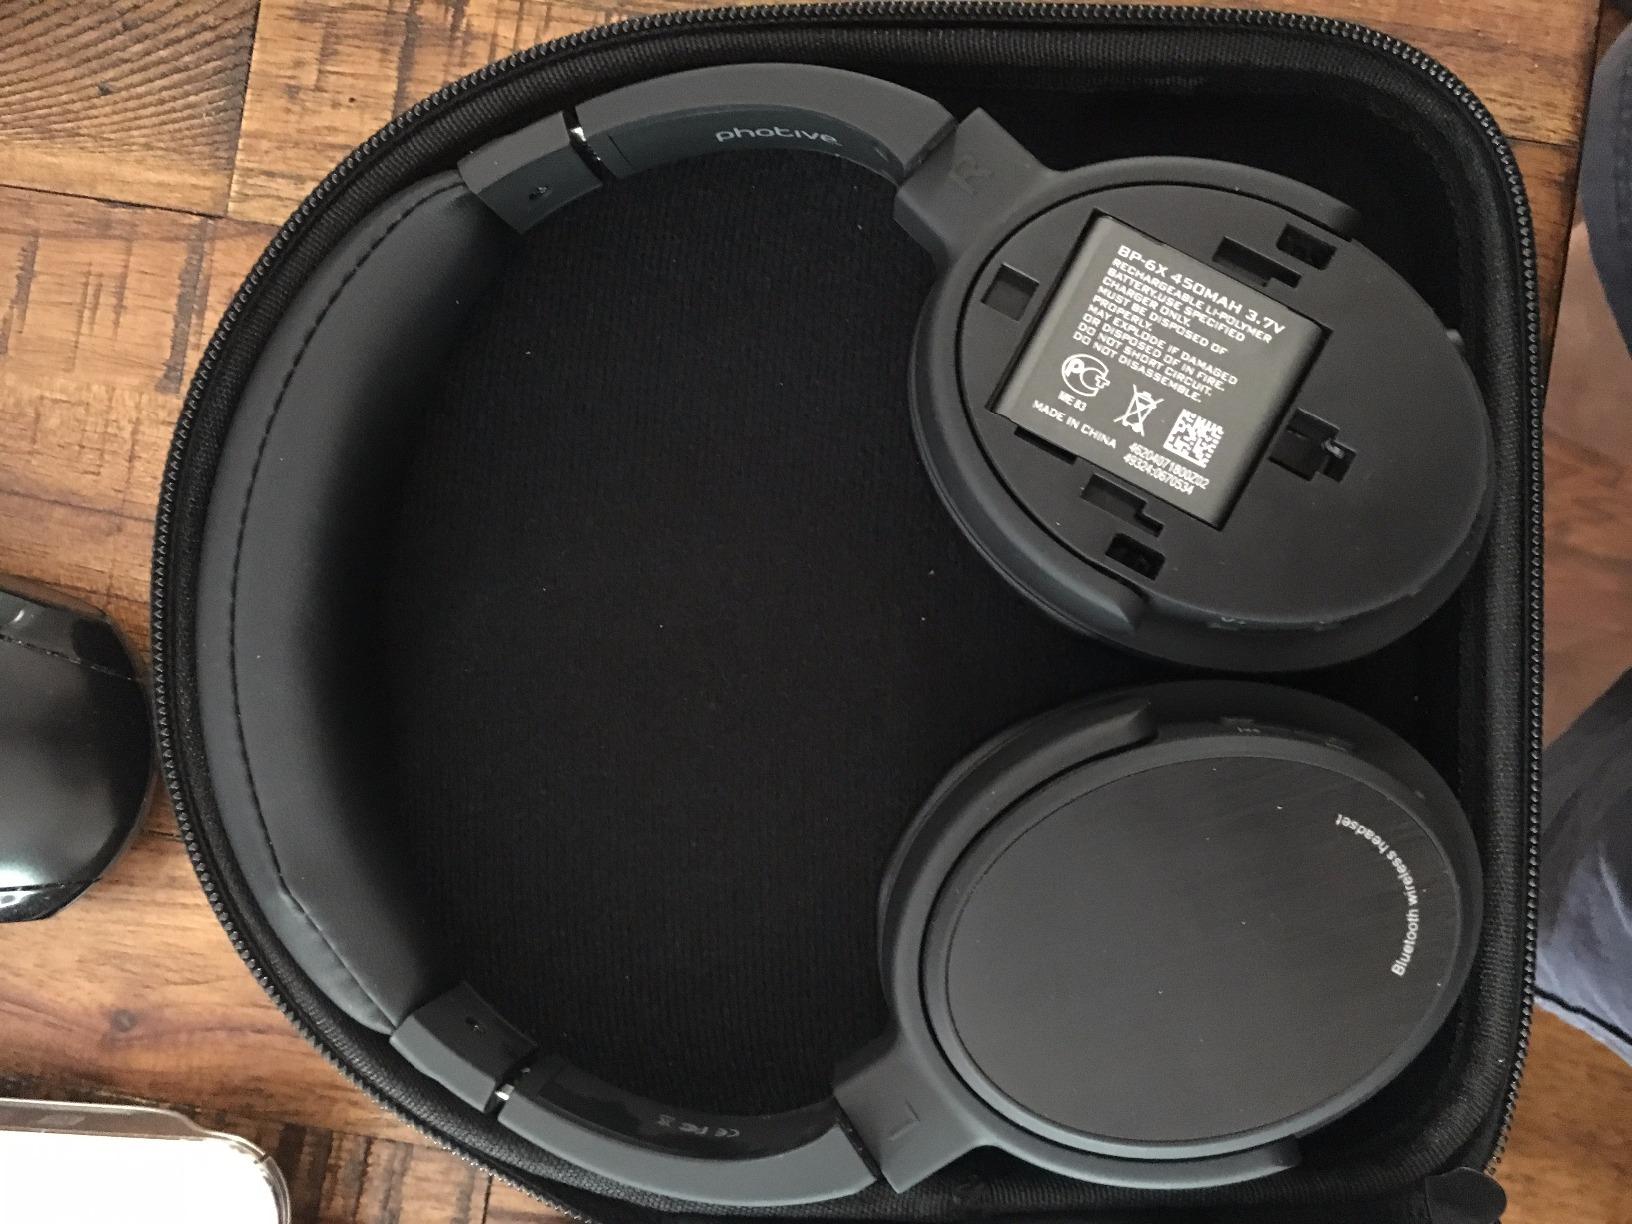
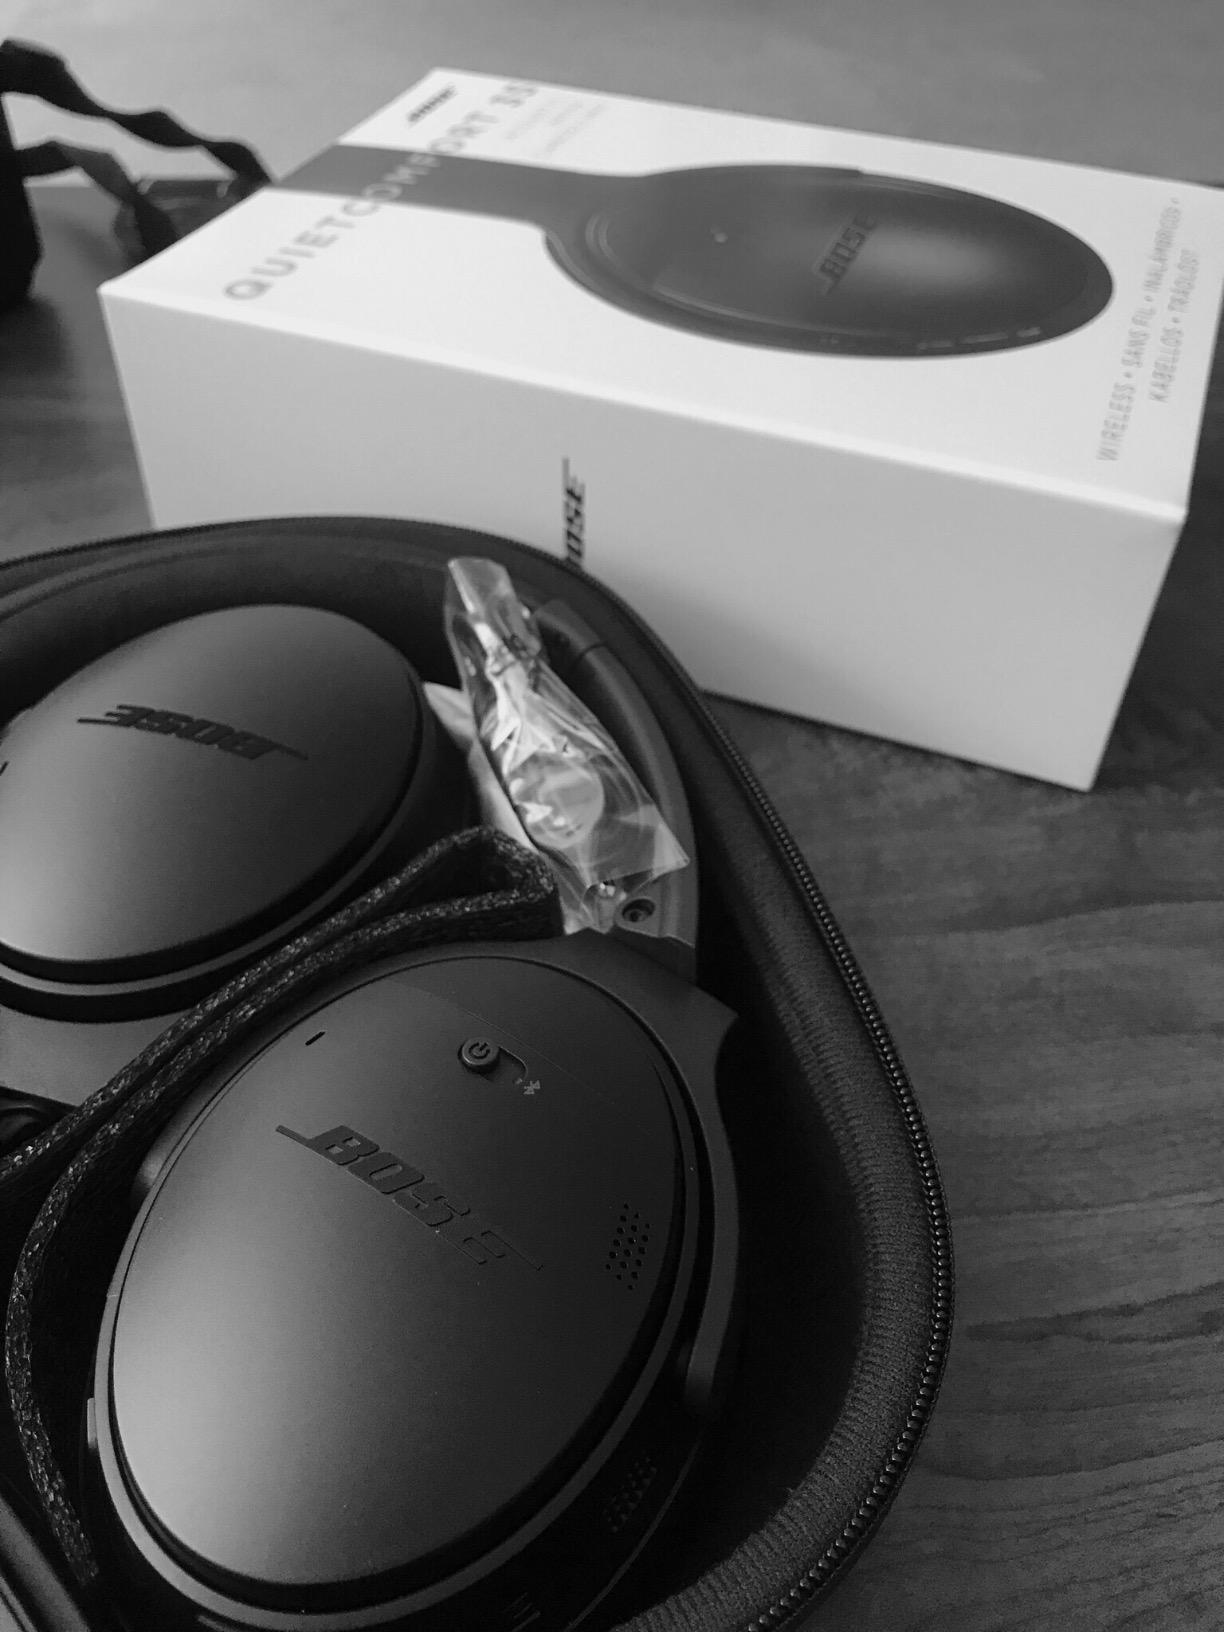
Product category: headphones
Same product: no